Twentynine Palms Airport

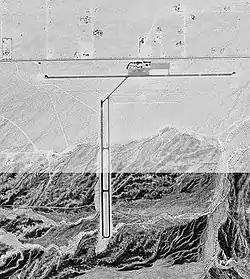
USGS aerial image, 3 October 1995

Twentynine Palms Airport is a public use airport located six nautical miles (11 km) east of the central business district of Twentynine Palms, a city in San Bernardino County, California, United States. It is owned by the County of San Bernardino.